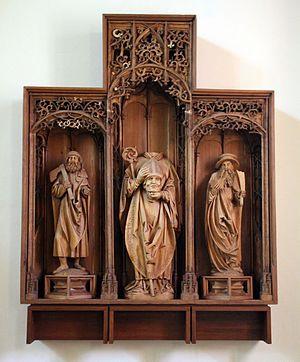
Église St. Johannes der Täufer à Bühl-Vimbuch, décoration d'intérieurs.